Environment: real
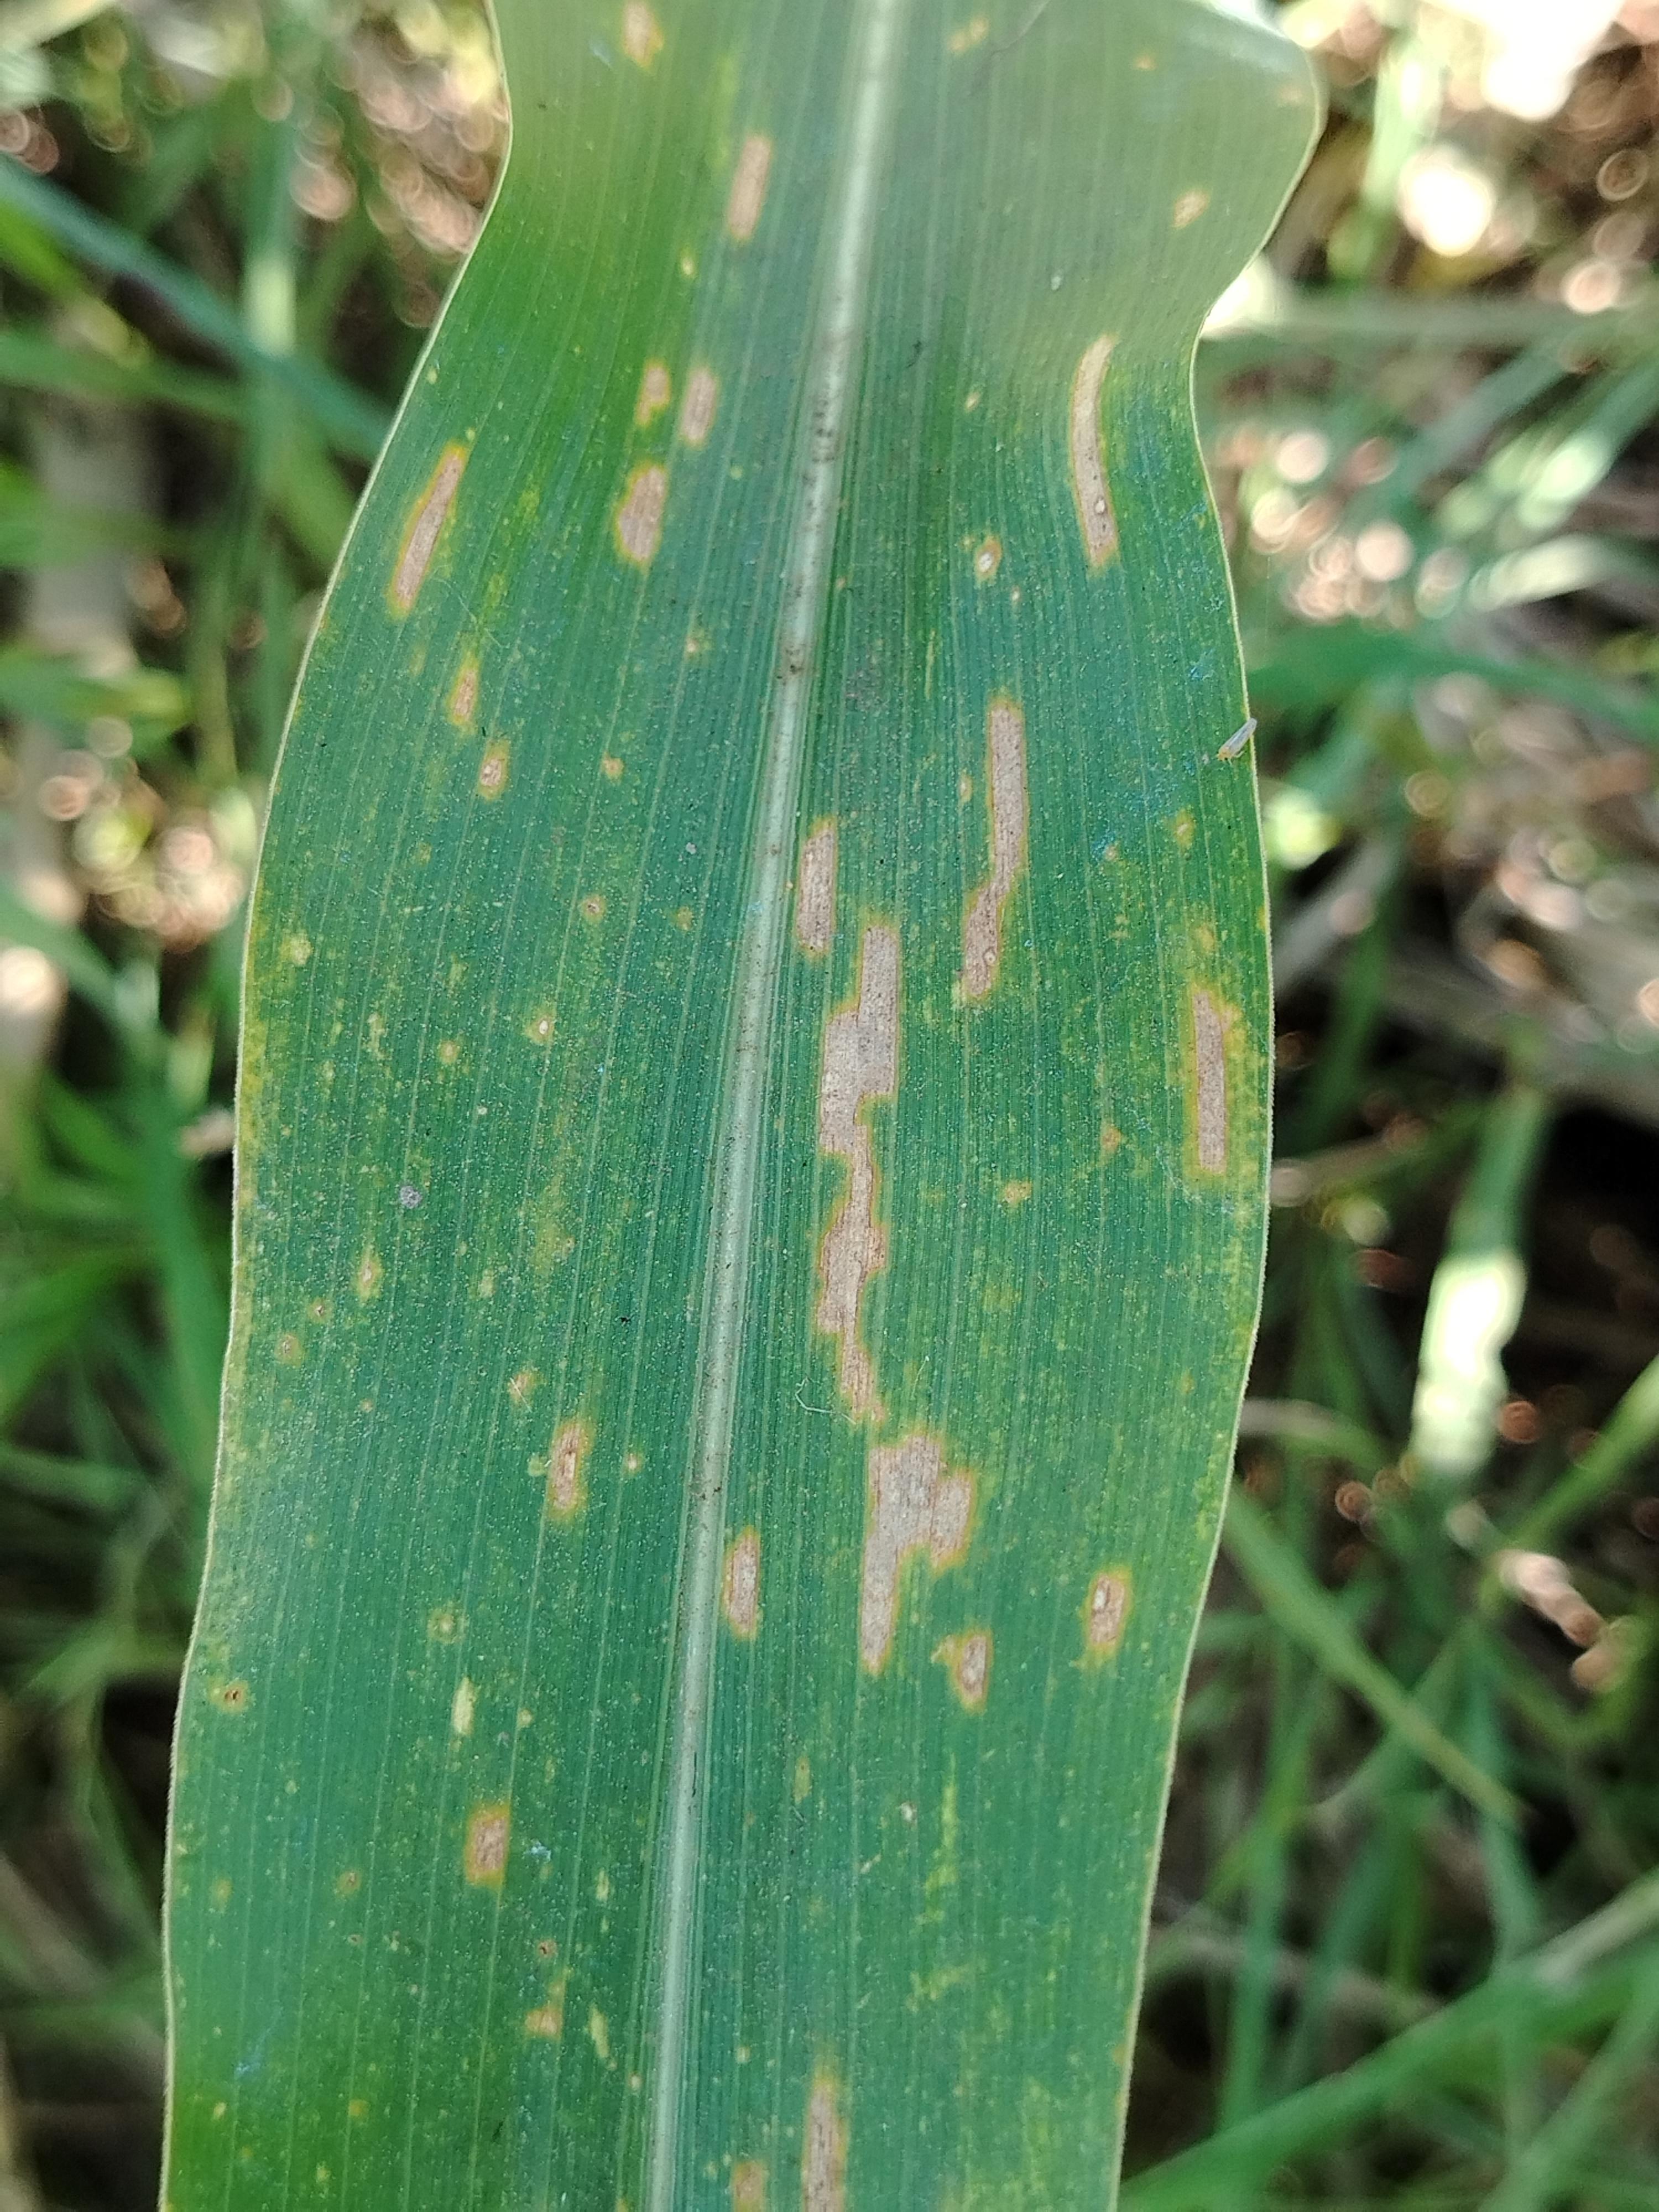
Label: gray_leaf_spot